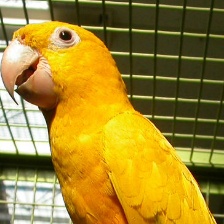
Species: GOLDEN PARAKEET
Scientific name: GUARUBA GUAROUBA